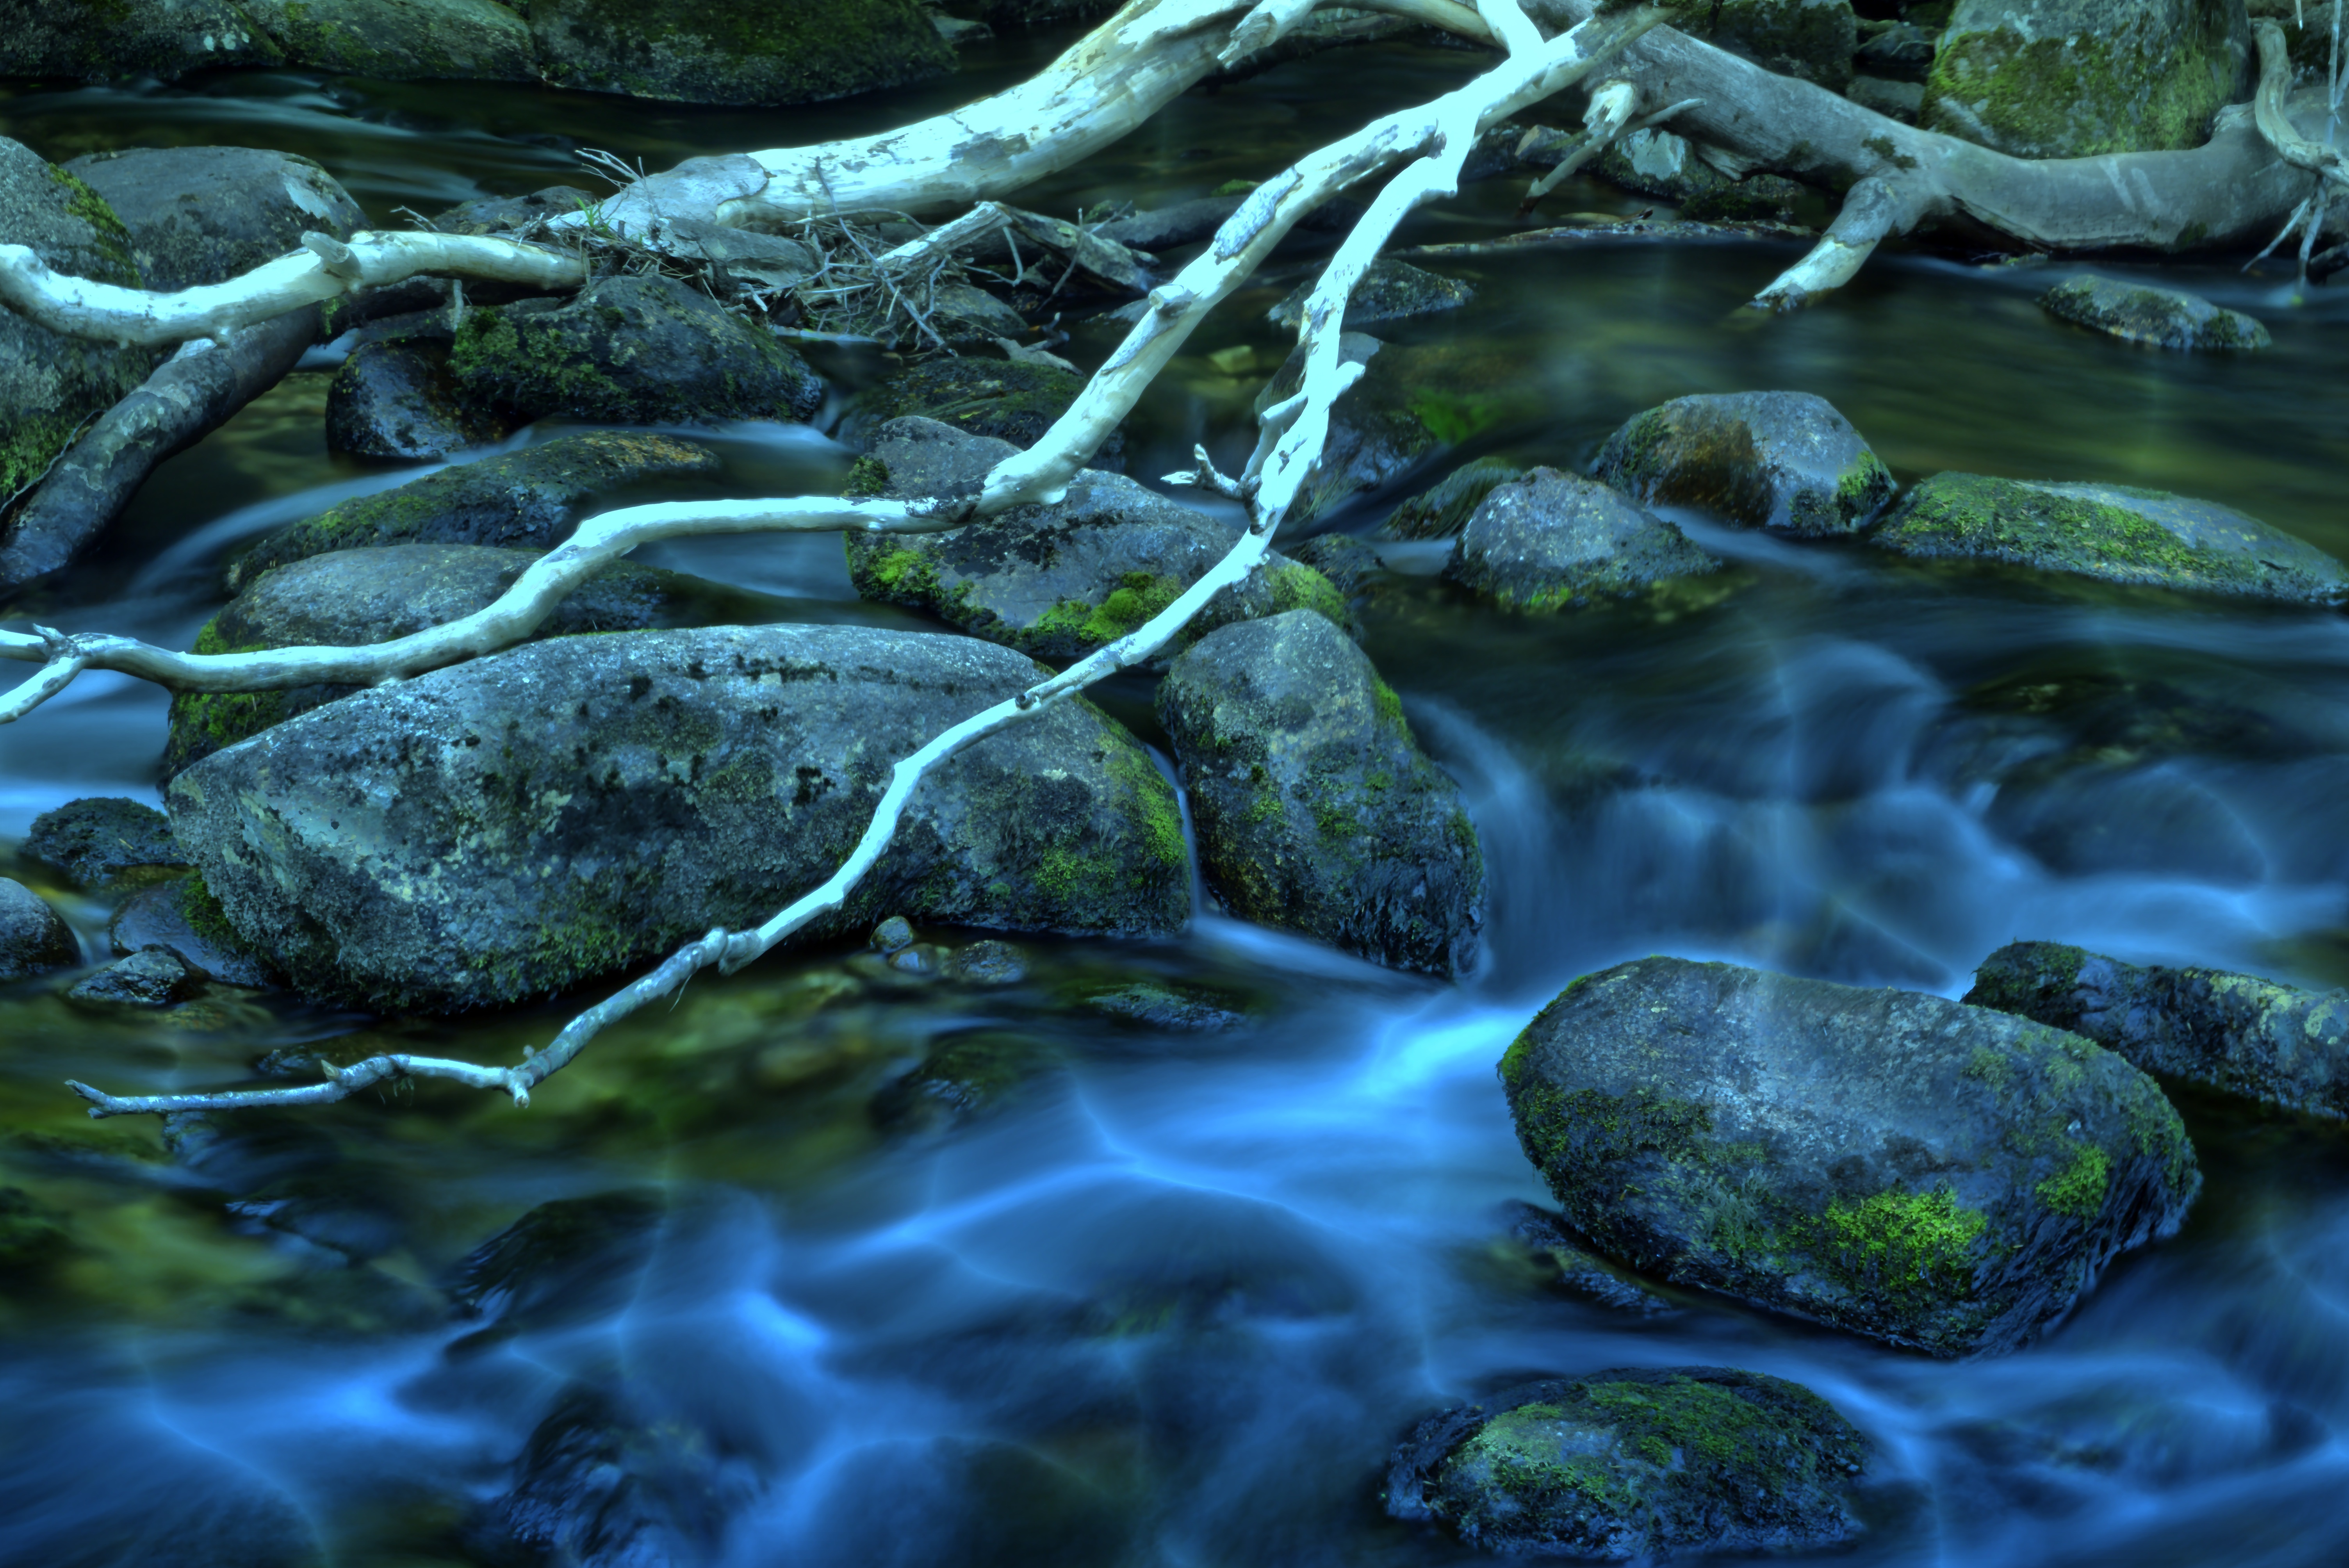
landscape, water, nature, forest, rock, glowing, leaf, pond, stream, green, reflection, jungle, body of water, england, algae, rainforest, surreal, vibrant, devon, dartmoor, striking